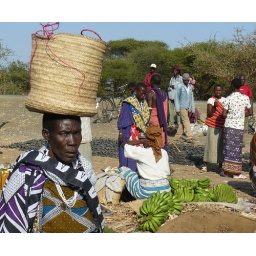
All the dark gray things in the middle ground are shoes made from old tires.